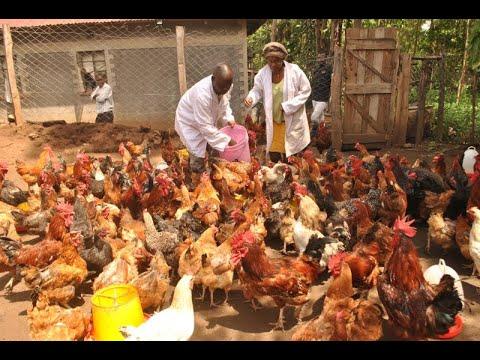
Muonekano wa banda la kuku, unaojumuisha wafugaji wawili, (wa kike na wa kiume),  wakiendelea kufanya malisho ya mifugo yao, katika banda hilo la kuku.